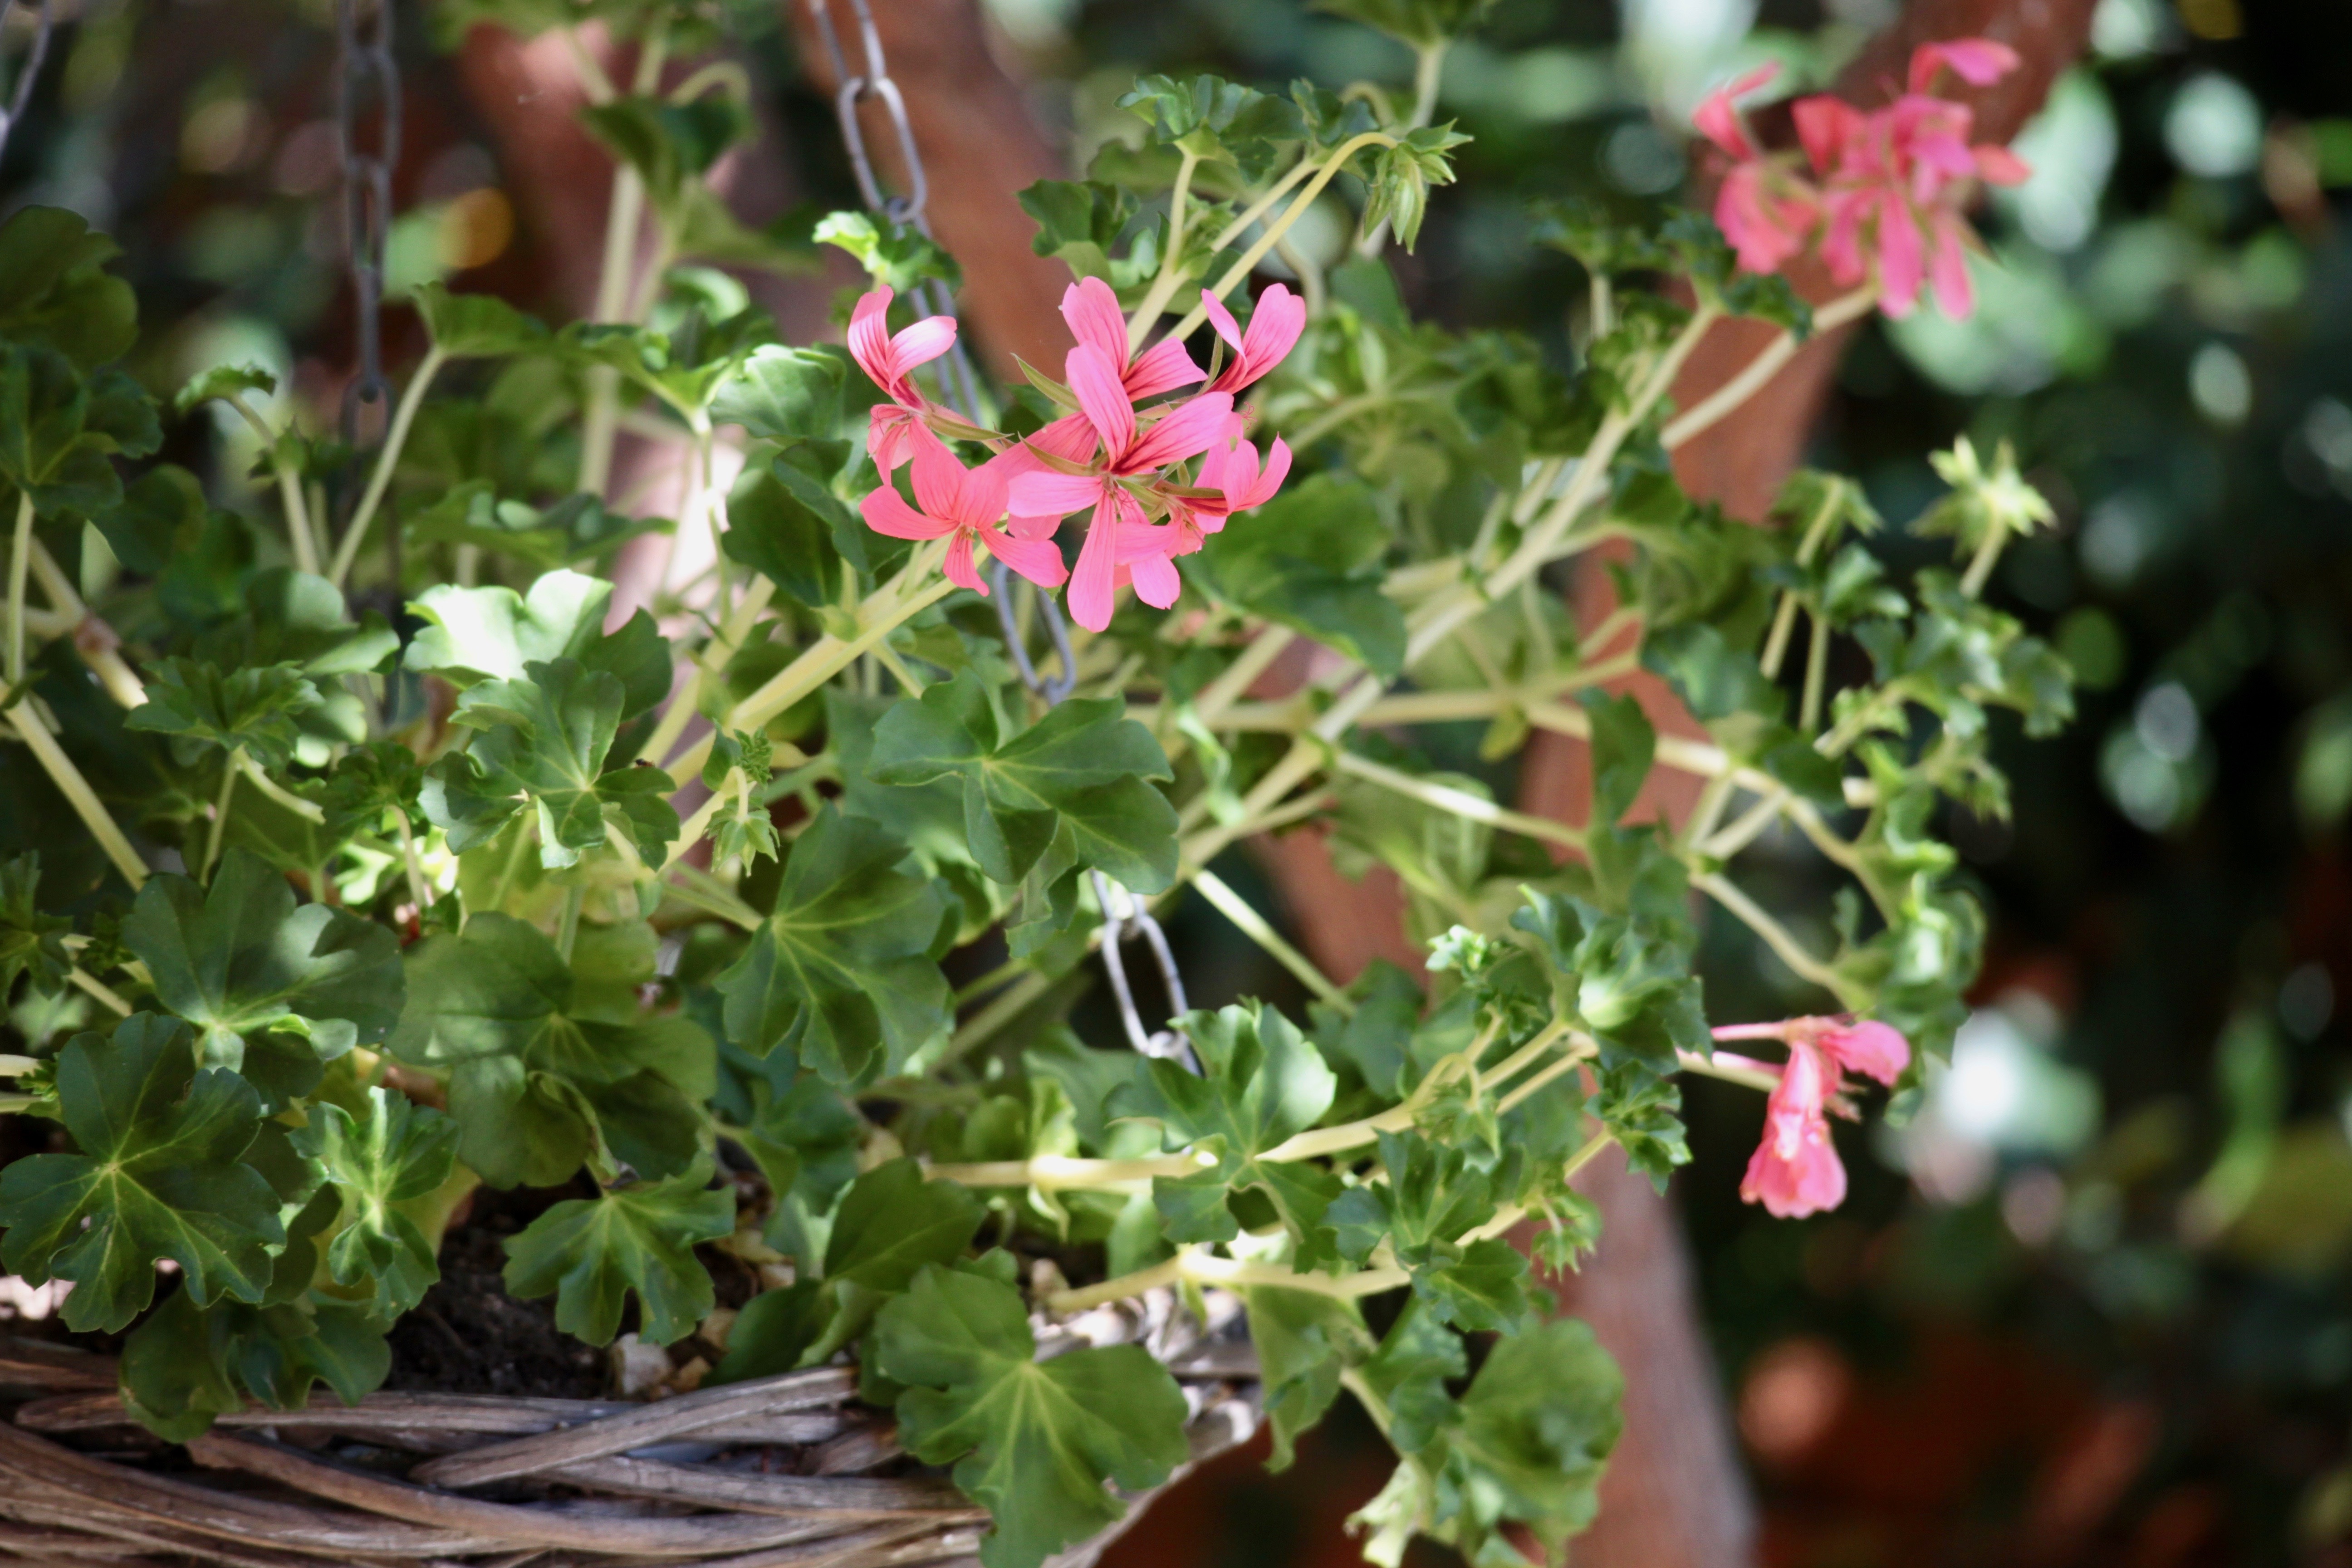
plant, leaf, flower, spring, herb, produce, botany, garden, flora, wildflower, flowers, geranium, colors, shrub, rosa, flowering plant, annual plant, land plant